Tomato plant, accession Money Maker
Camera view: tilt-top (135 deg); turntable rotation: 90 degrees
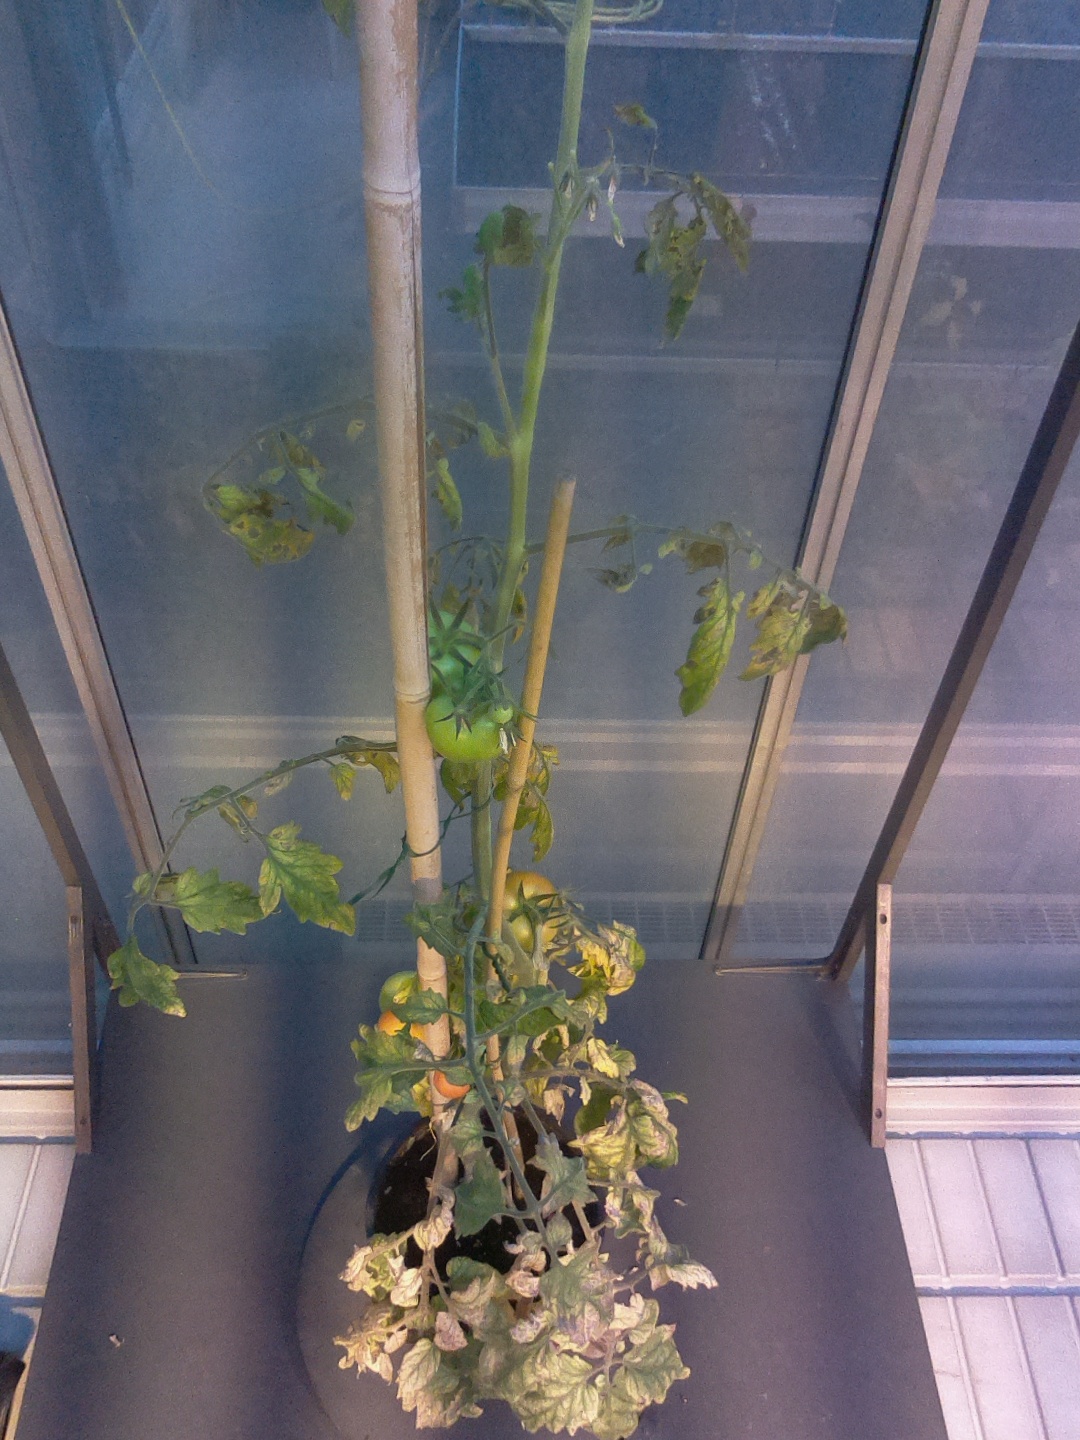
BBCH growth stage 81: 10%-20% of fruits show typical fully ripe color